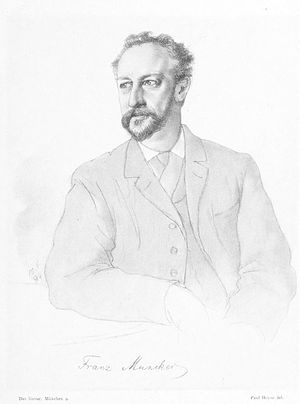
Franz Muncker
Franz Muncker var en tysk litteraturhistoriker.